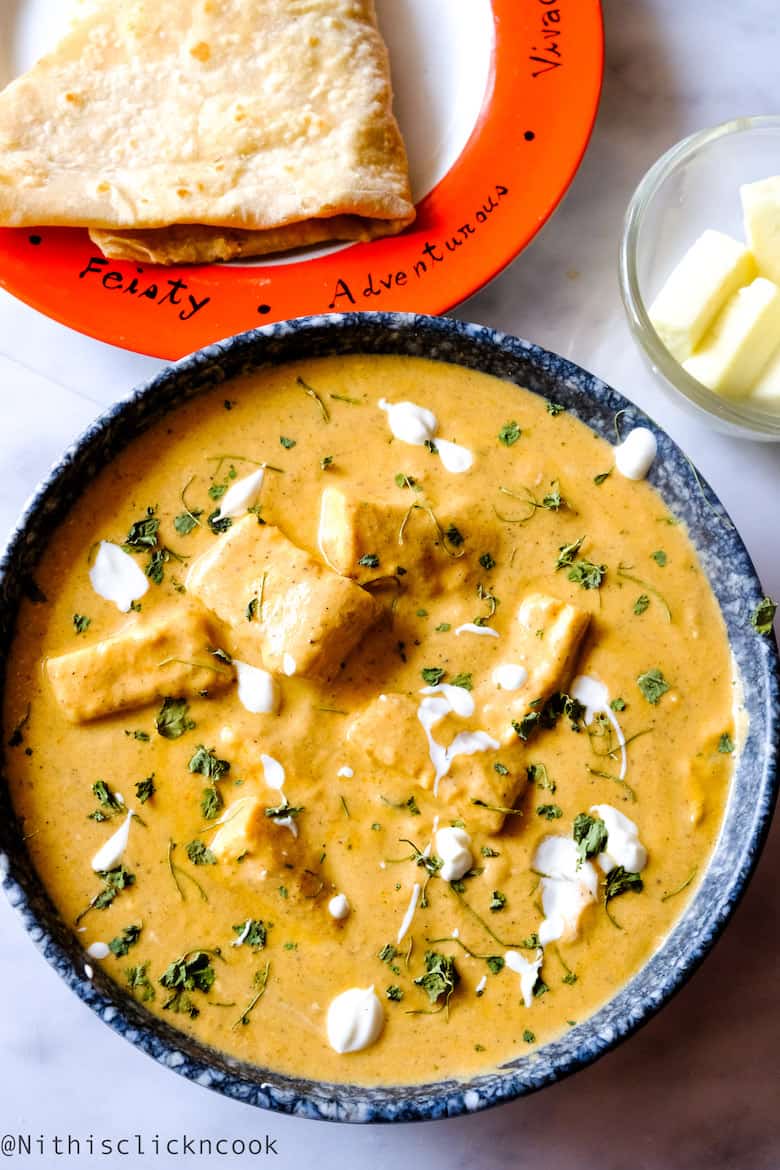
Dish: kadai_paneer